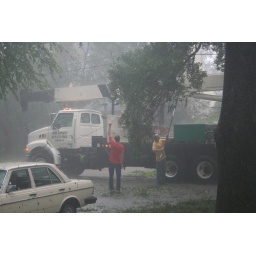
The tree crew working on the neighbor's house in a driving rainstorm.